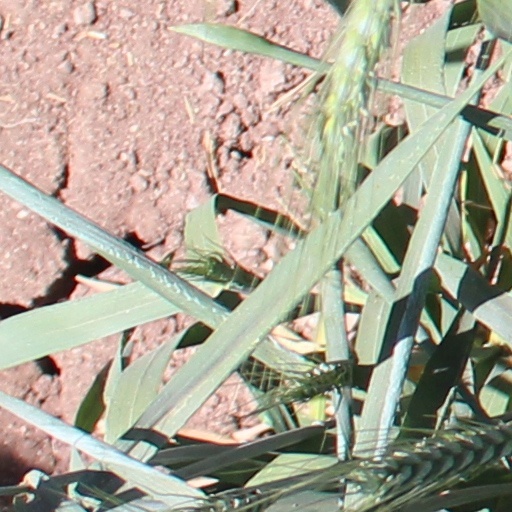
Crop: wheat